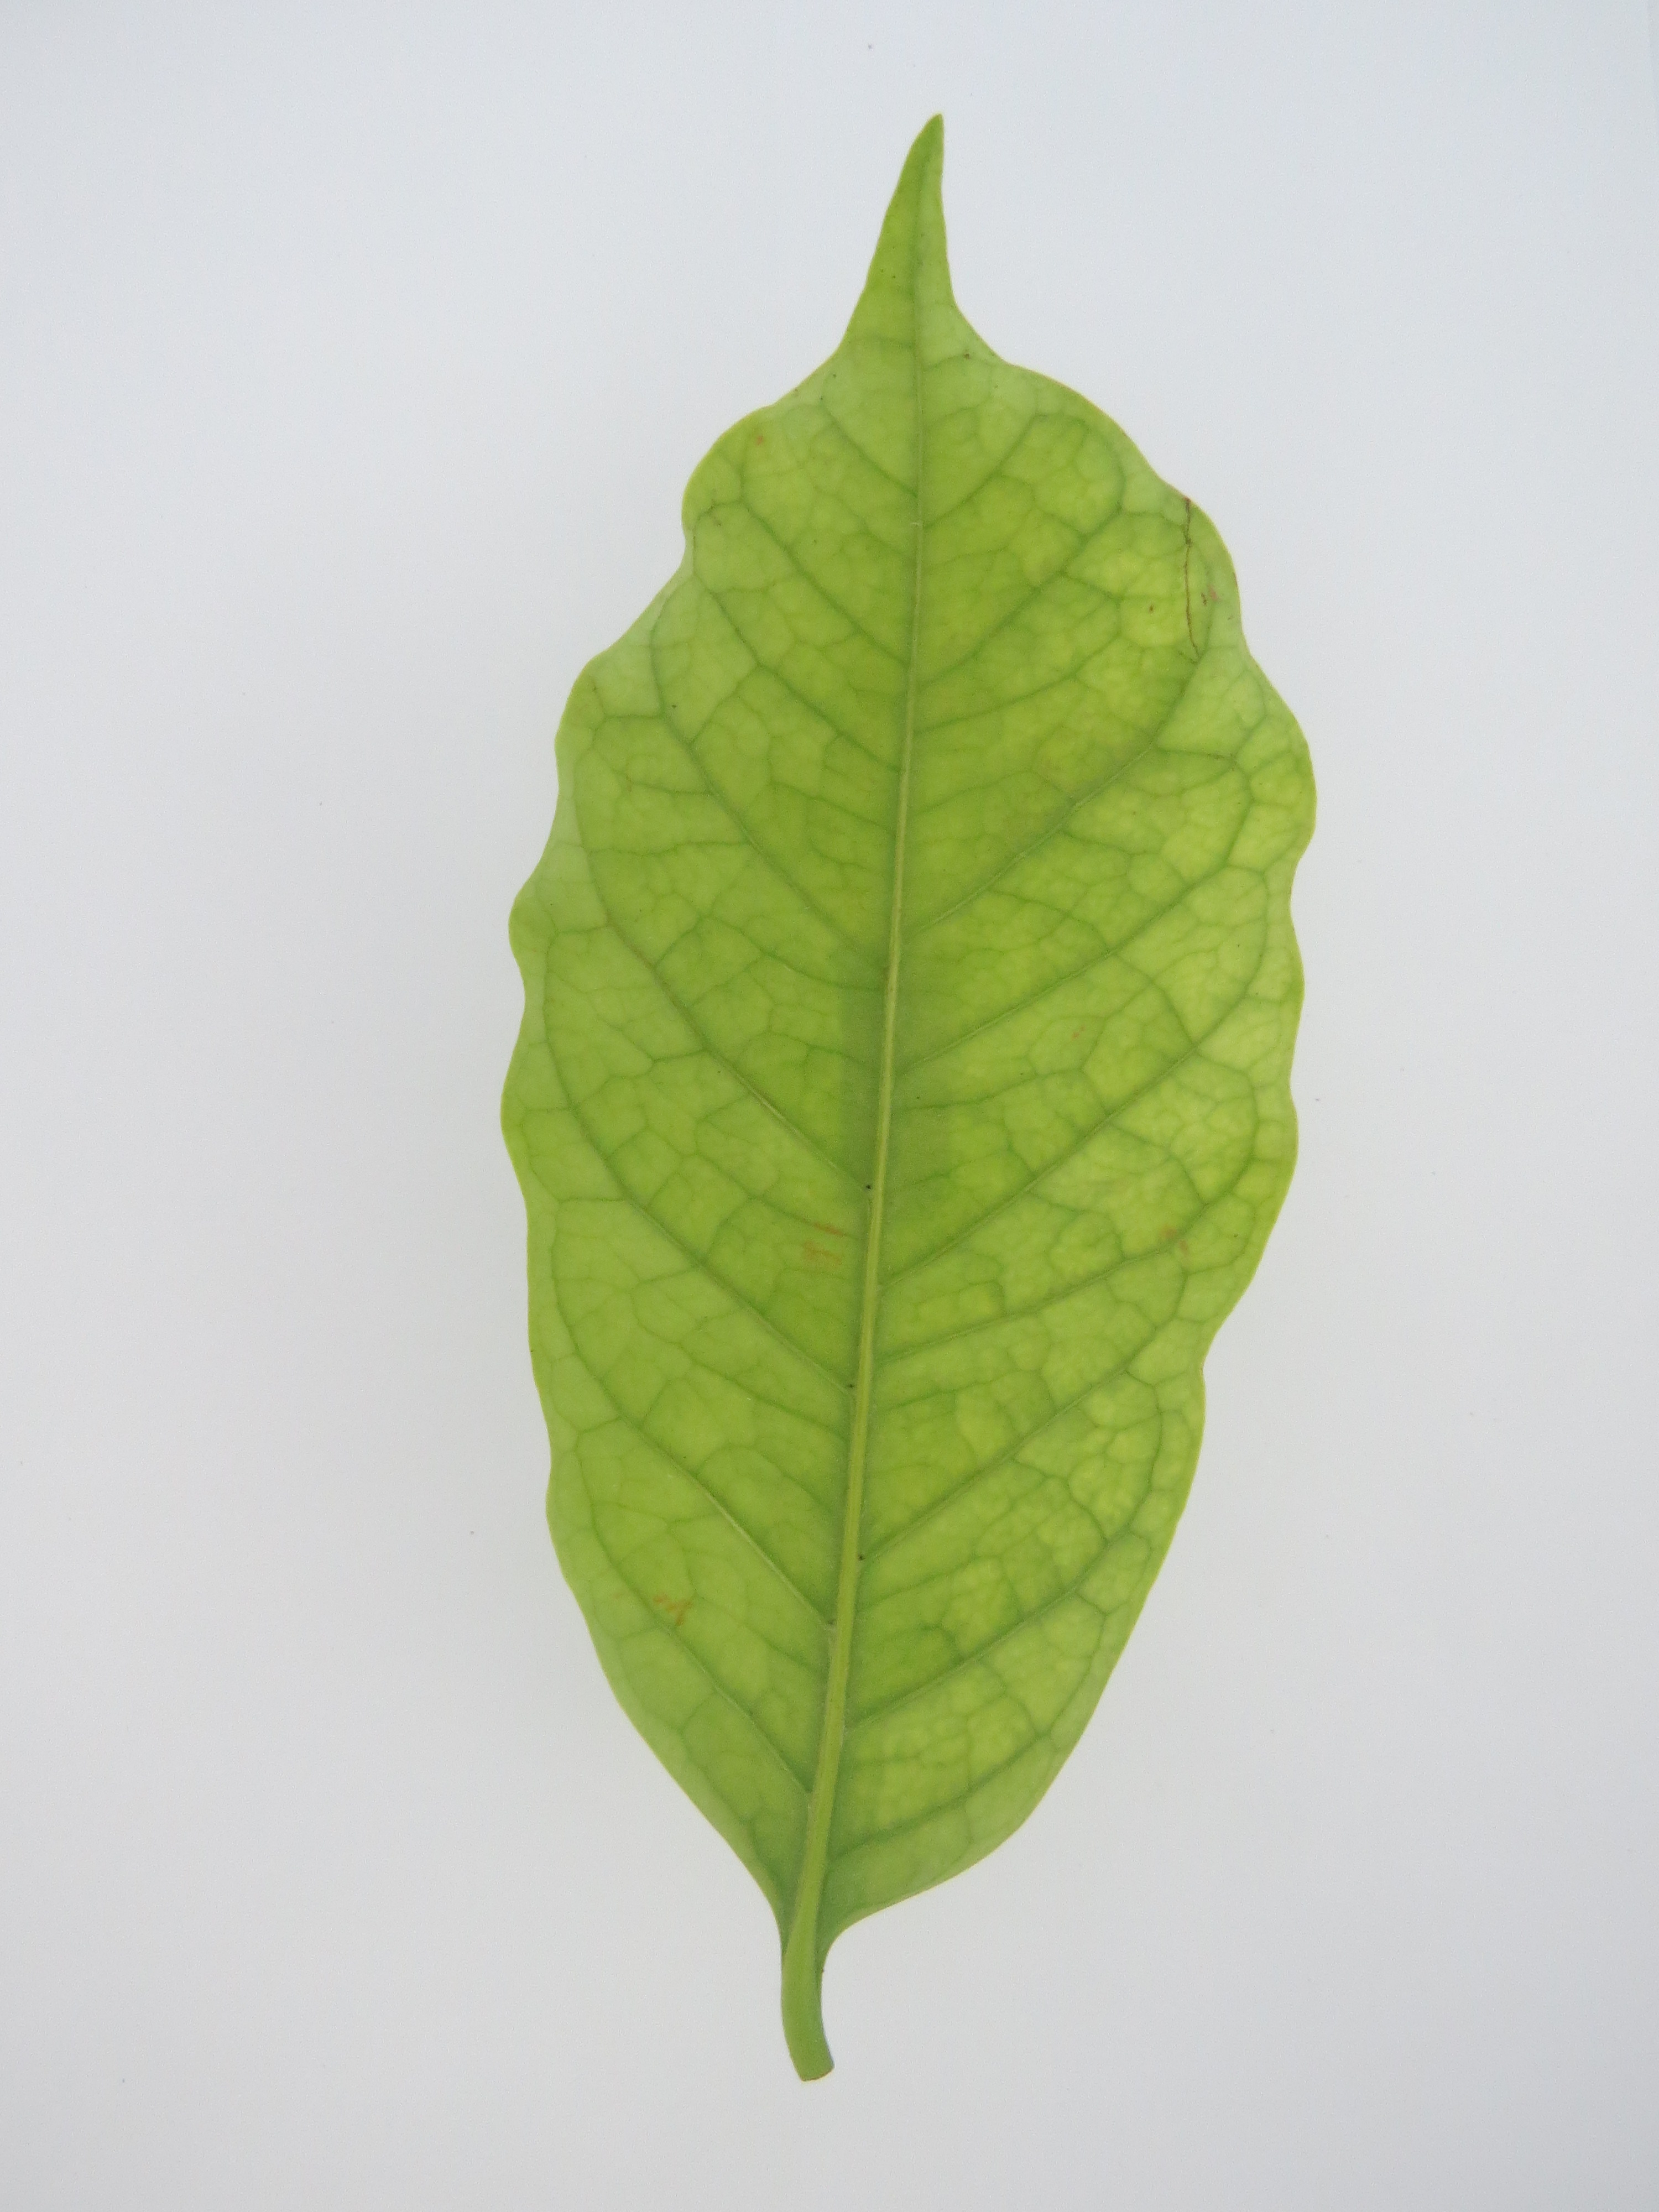
Label: calcium-Ca